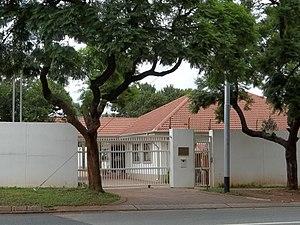
Ceci est une liste des représentations diplomatiques de Chypre.